Ernesto Brambilla

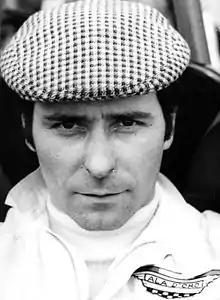

Ernesto "Tino" Brambilla (31 January 1934 – 3 August 2020) was a Grand Prix motorcycle road racer and a professional race car driver from Italy. Born in Monza, he was the brother of driver Vittorio Brambilla. In 1959, he finished in 10th place in the 350cc Grand Prix motorcycle season. In 1961, he again finished in 10th place in the 350 class.